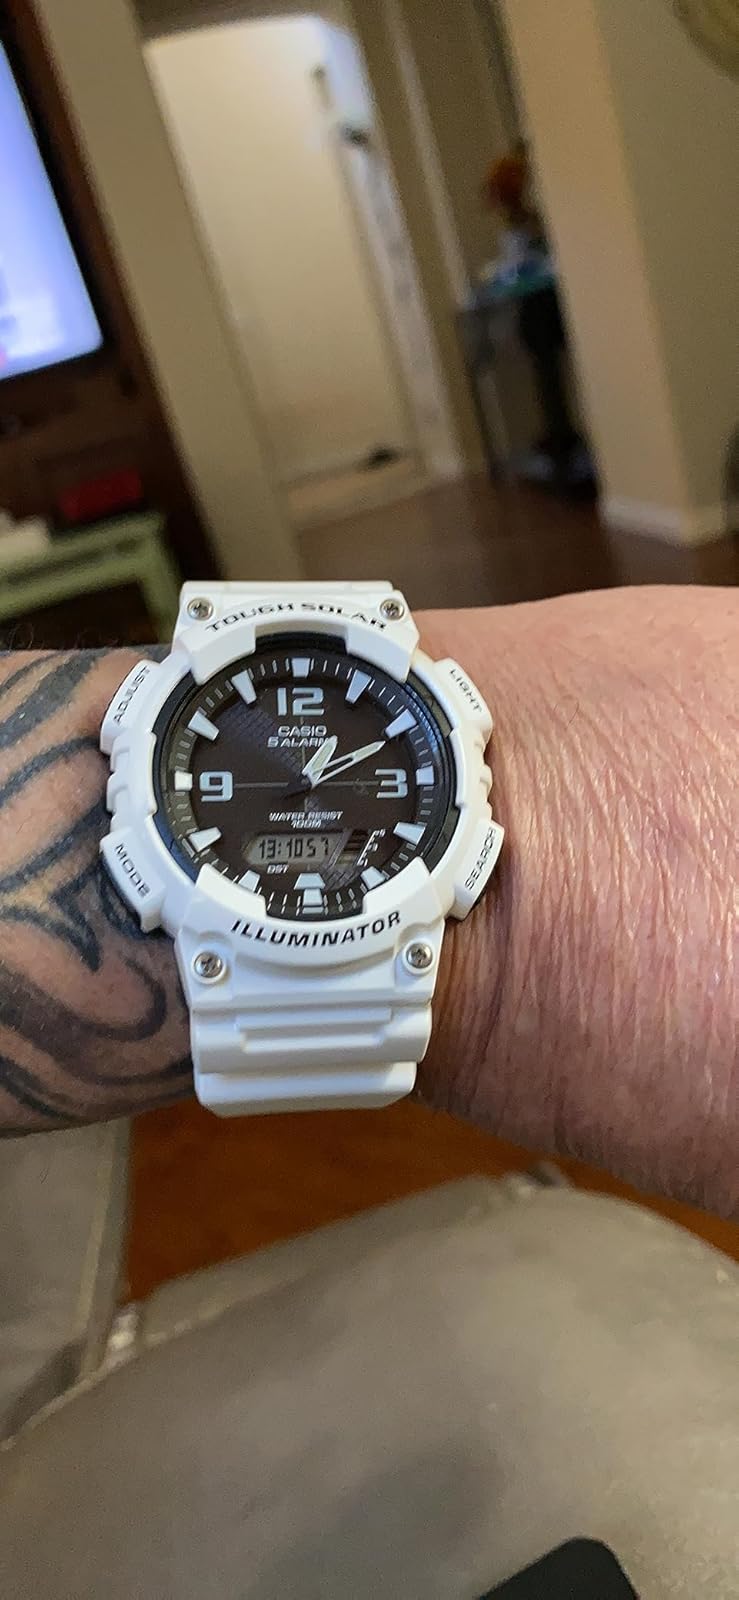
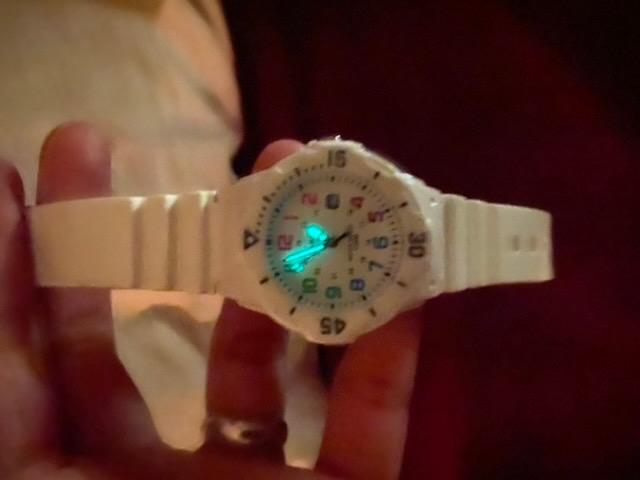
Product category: accessories_watch
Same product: no